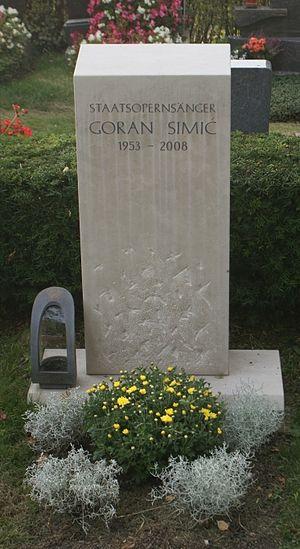
Goran Simic est un chanteur serbe, basse.